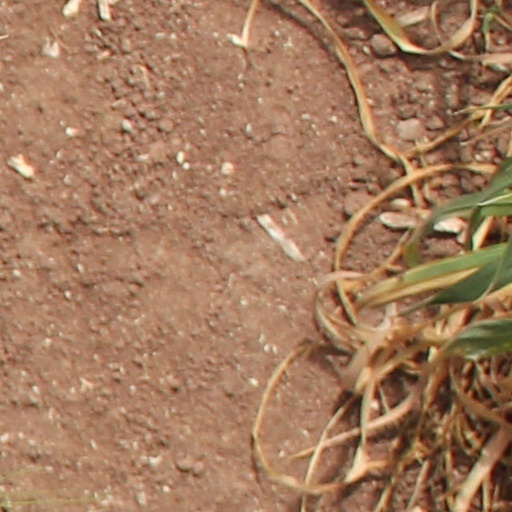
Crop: wheat